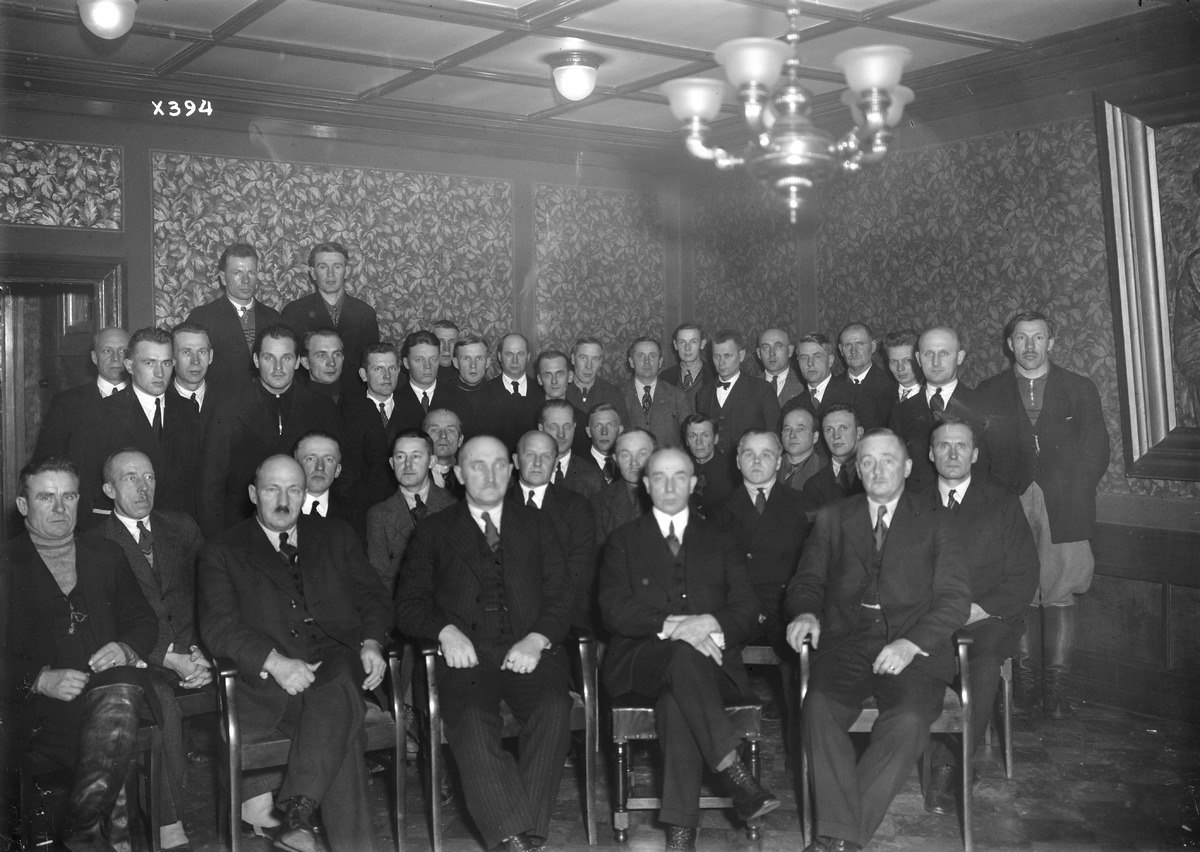
Miehiä ryhmäkuvassa
A group of men in a photograph
sisällön kuvaus: Miehiä ryhmäkuvassa 19.11.1934. content description: A group of men in a photograph on November 19, 1934.
Vuosi: 1934
Paikka: , Suomi, Suomi
Aiheet: ryhmäkuva; miehet; men